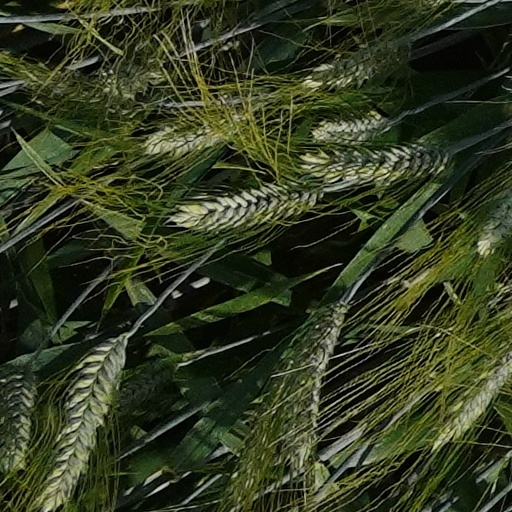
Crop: wheat